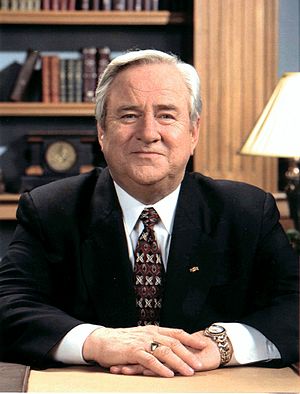
Jerry Falwell
Jerry Falwell
Jerry Lamon Falwell, Sr. var en amerikansk fundamentalistisk præst og tv-prædikant. Han var via sine tv-optrædener meget kendt i landet og meget populær i konservative og Republikanske kredse.